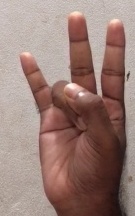
ASL sign: 7